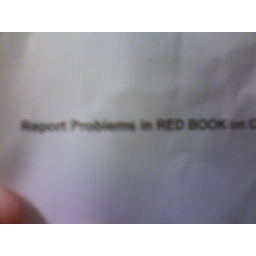
Report problems in red book